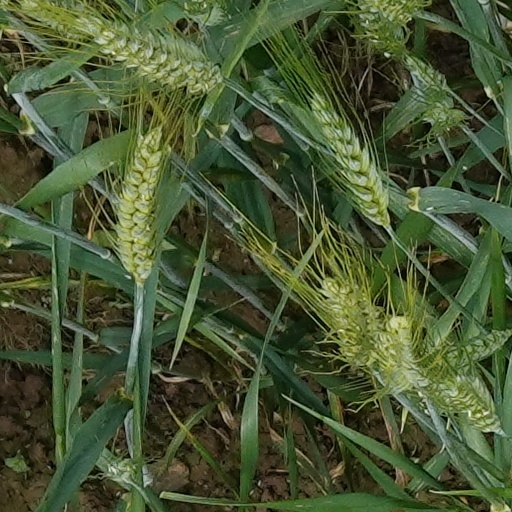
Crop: wheat